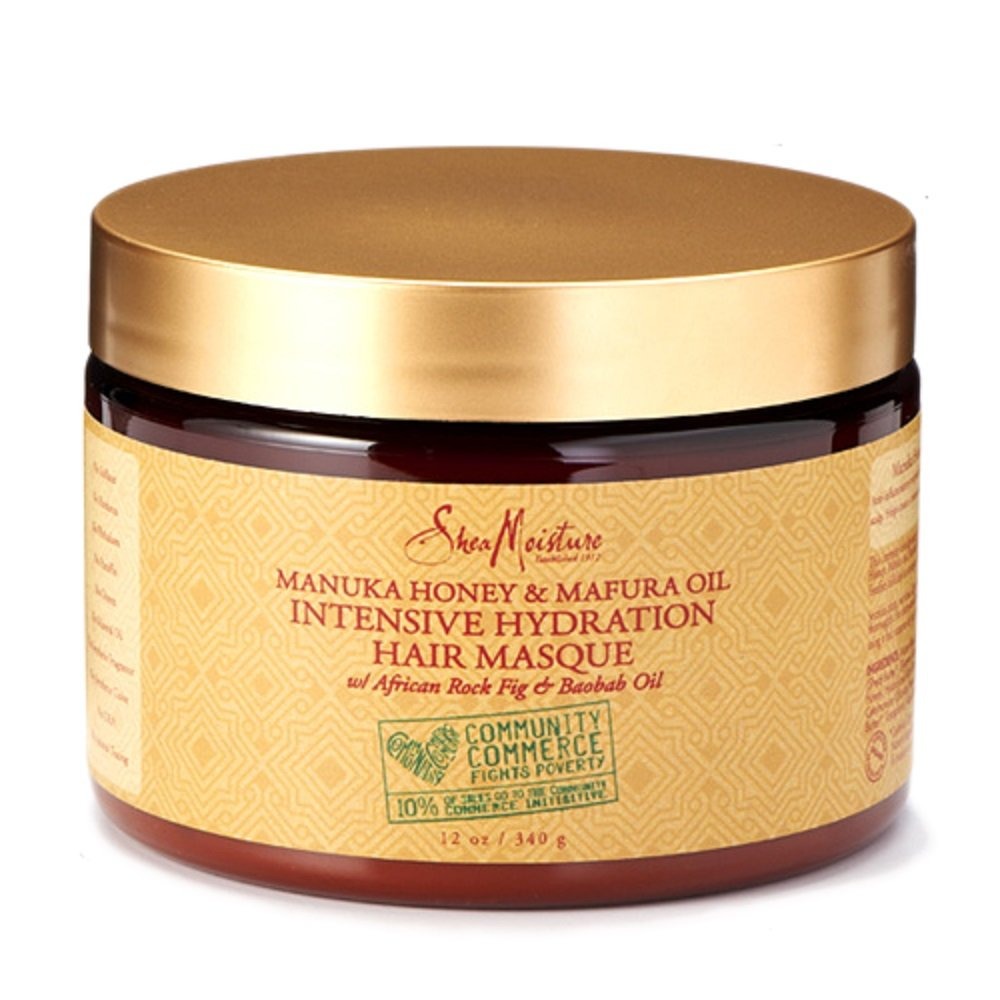
Item Name: SheaMoisture Manuka Honey &Mafura Oil Intensive Hydration Treatment Masque Packet, 12 Fluid Ounce
Value: 12.0
Unit: Ounce

Price: 12.99